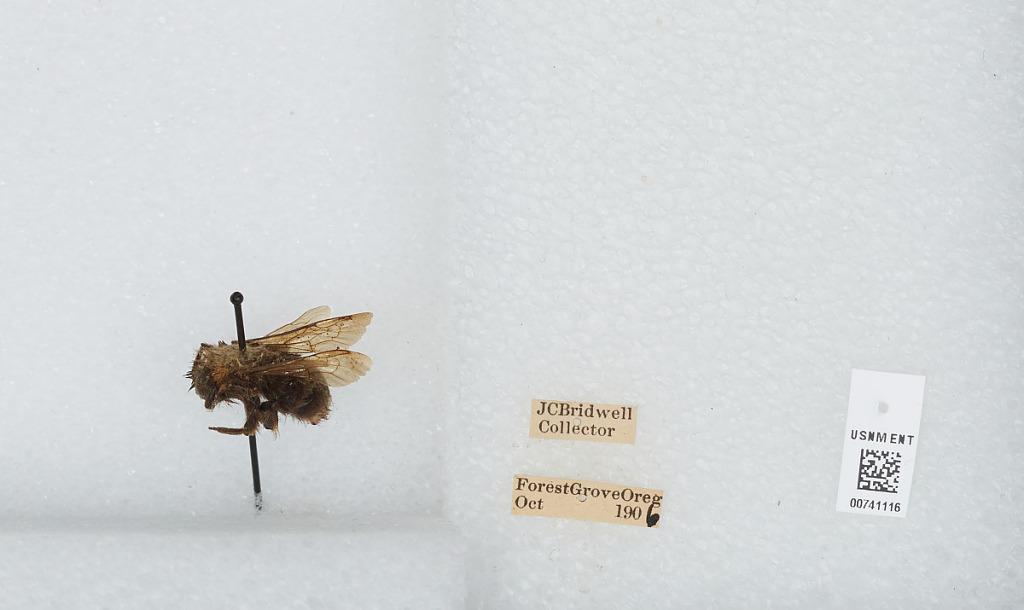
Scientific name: Bombus (Bombus) occidentalis Greene
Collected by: J. Bridwell
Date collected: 1906-10-
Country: United States
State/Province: Oregon
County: Washington
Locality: Forest Grove
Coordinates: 45.5197, -123.111